Dinah Elizabeth Pearce

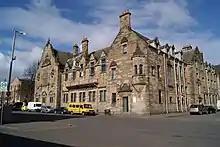
The Pearce Institute, Govan.

Dinah Elizabeth Sowter was born in Kent, the daughter of Robert Sowter, a victualler. In 1861 she married William Pearce, a shipbuilder and engineer. Their son, William George Pearce, was born in the same year. They set up home in Govan and occupied John Elder's villa for many years. From there they moved to Wemyss Bay further down the west coast of Scotland.